2011 royal tour of Canada

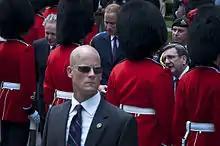
The Duke and the premier of Quebec, Jean Charest, inspects the Royal 22 Regiment in Quebec City

The couple departed from Montreal for Quebec City at 9:55 pm, on HMCS "Montréal".